Minik Wallace

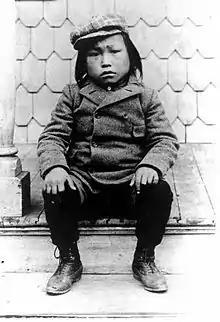
Minik in New York shortly after his arrival, 1897.

Minik Wallace (also called Minik or Mene) ( – October 29, 1918) was an Inughuaq (Inuk) brought as a child in 1897 from Greenland to New York City with his father and others by the explorer Robert Peary. The six Inuit were studied by staff of the American Museum of Natural History, which had custody. The adults and one child died soon of tuberculosis (TB), and one young man was returned to Greenland. After deceiving Minik with a staged burial, the museum put the skeleton of his father on exhibit. Minik was adopted by William Wallace, the museum's building superintendent, and did not return to Greenland until after 1910. He returned to the United States a few years later, where he remained and worked until dying of influenza in the 1918 pandemic.